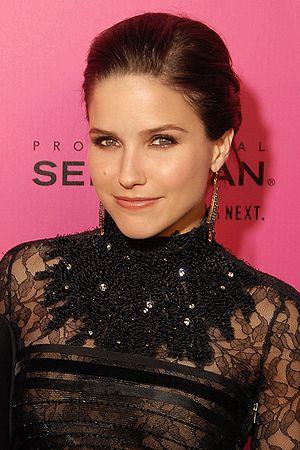
Sophia Anna Bush est une actrice et réalisatrice américaine.
Les Frères Scott est une série télévisée américaine en 9 saisons et 187 épisodes de 42 minutes créée par Mark Schwahn dont les trois premières saisons ont été diffusées du 23 septembre 2003 au 3 mai 2006 sur le réseau The WB puis à partir de la quatrième saison du 27 septembre 2006 au 4 avril 2012 sur The CW.